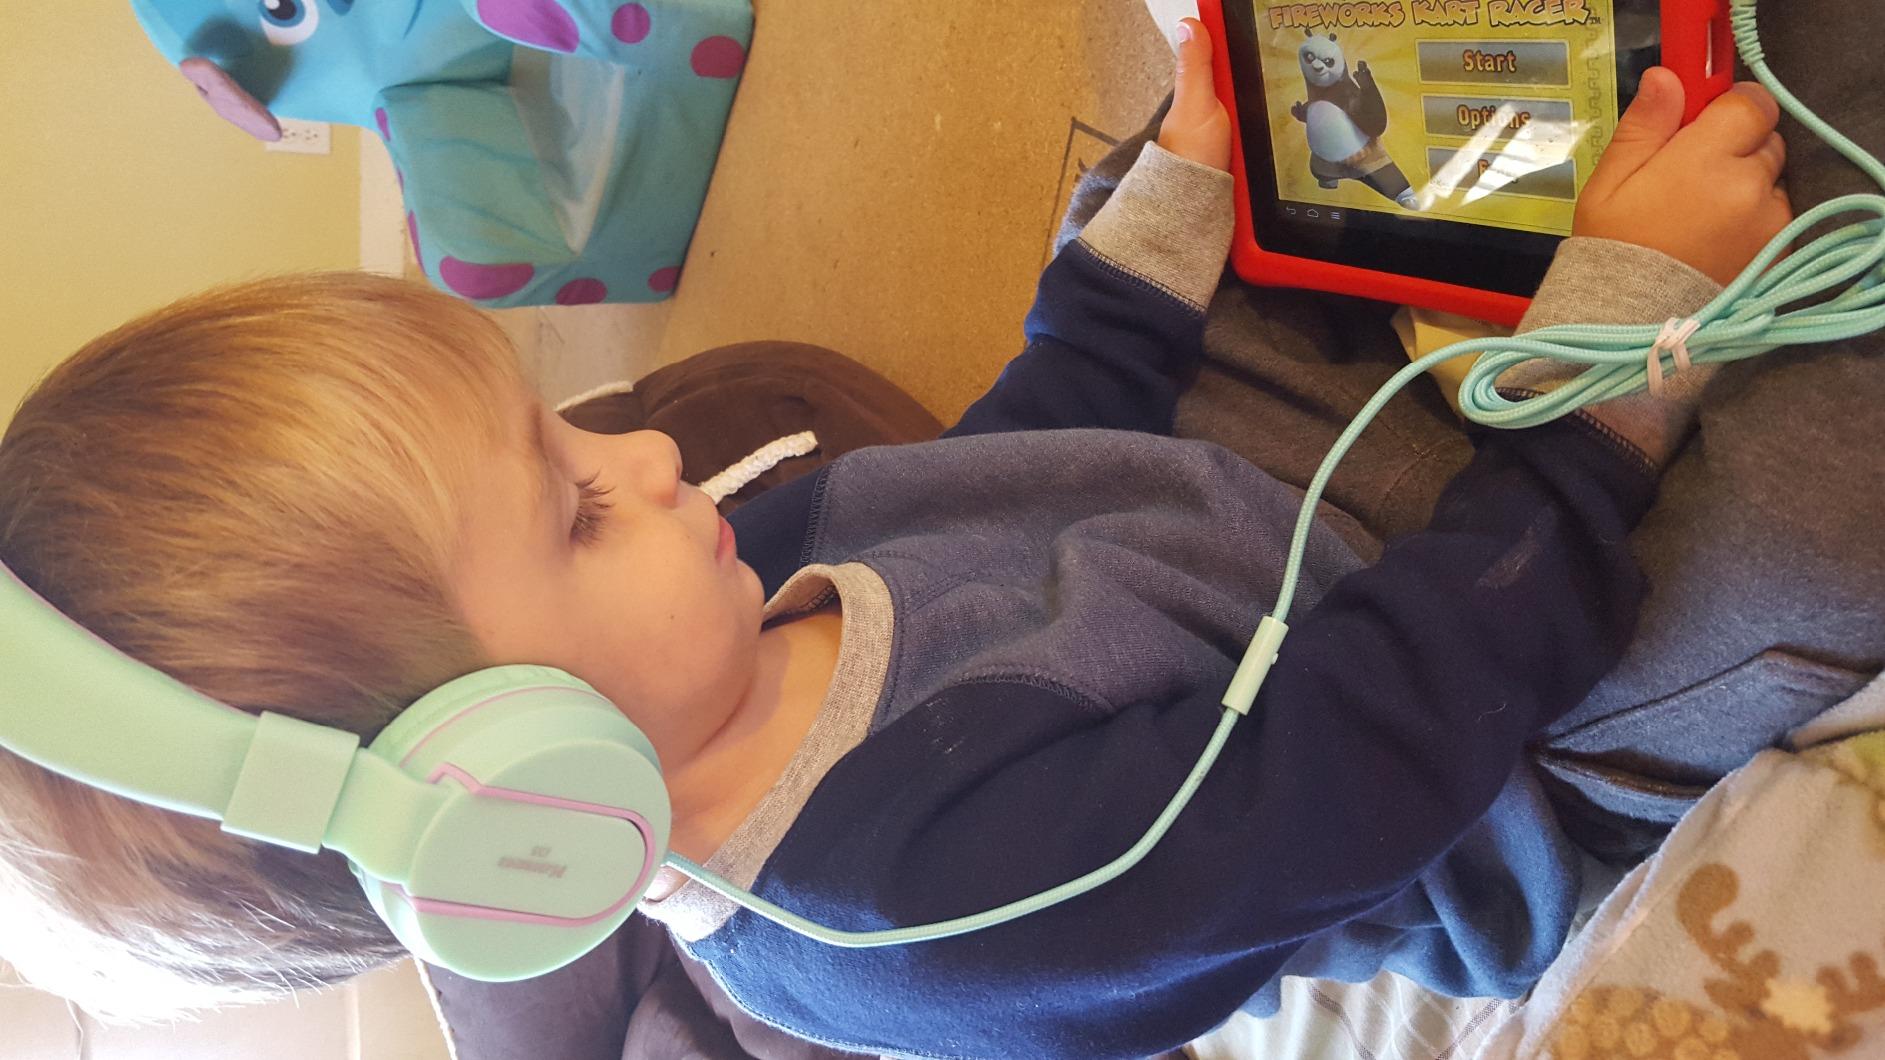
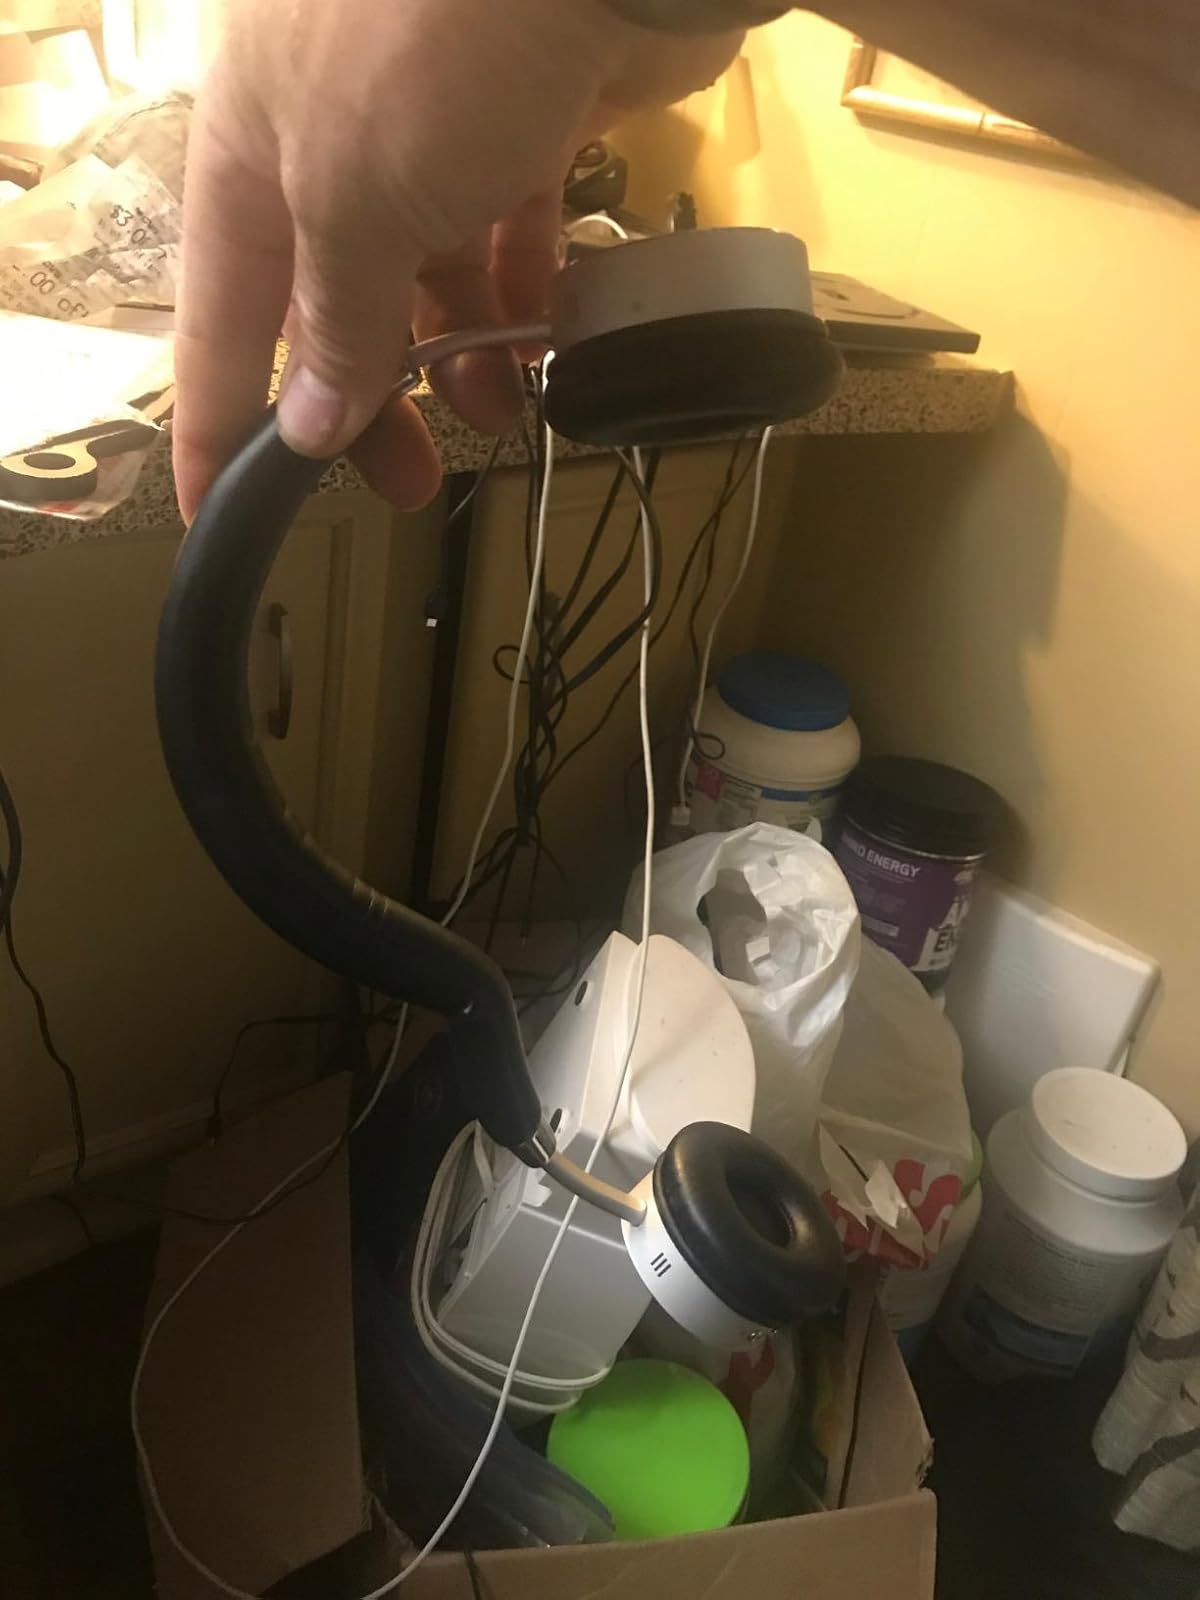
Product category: headphones
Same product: no